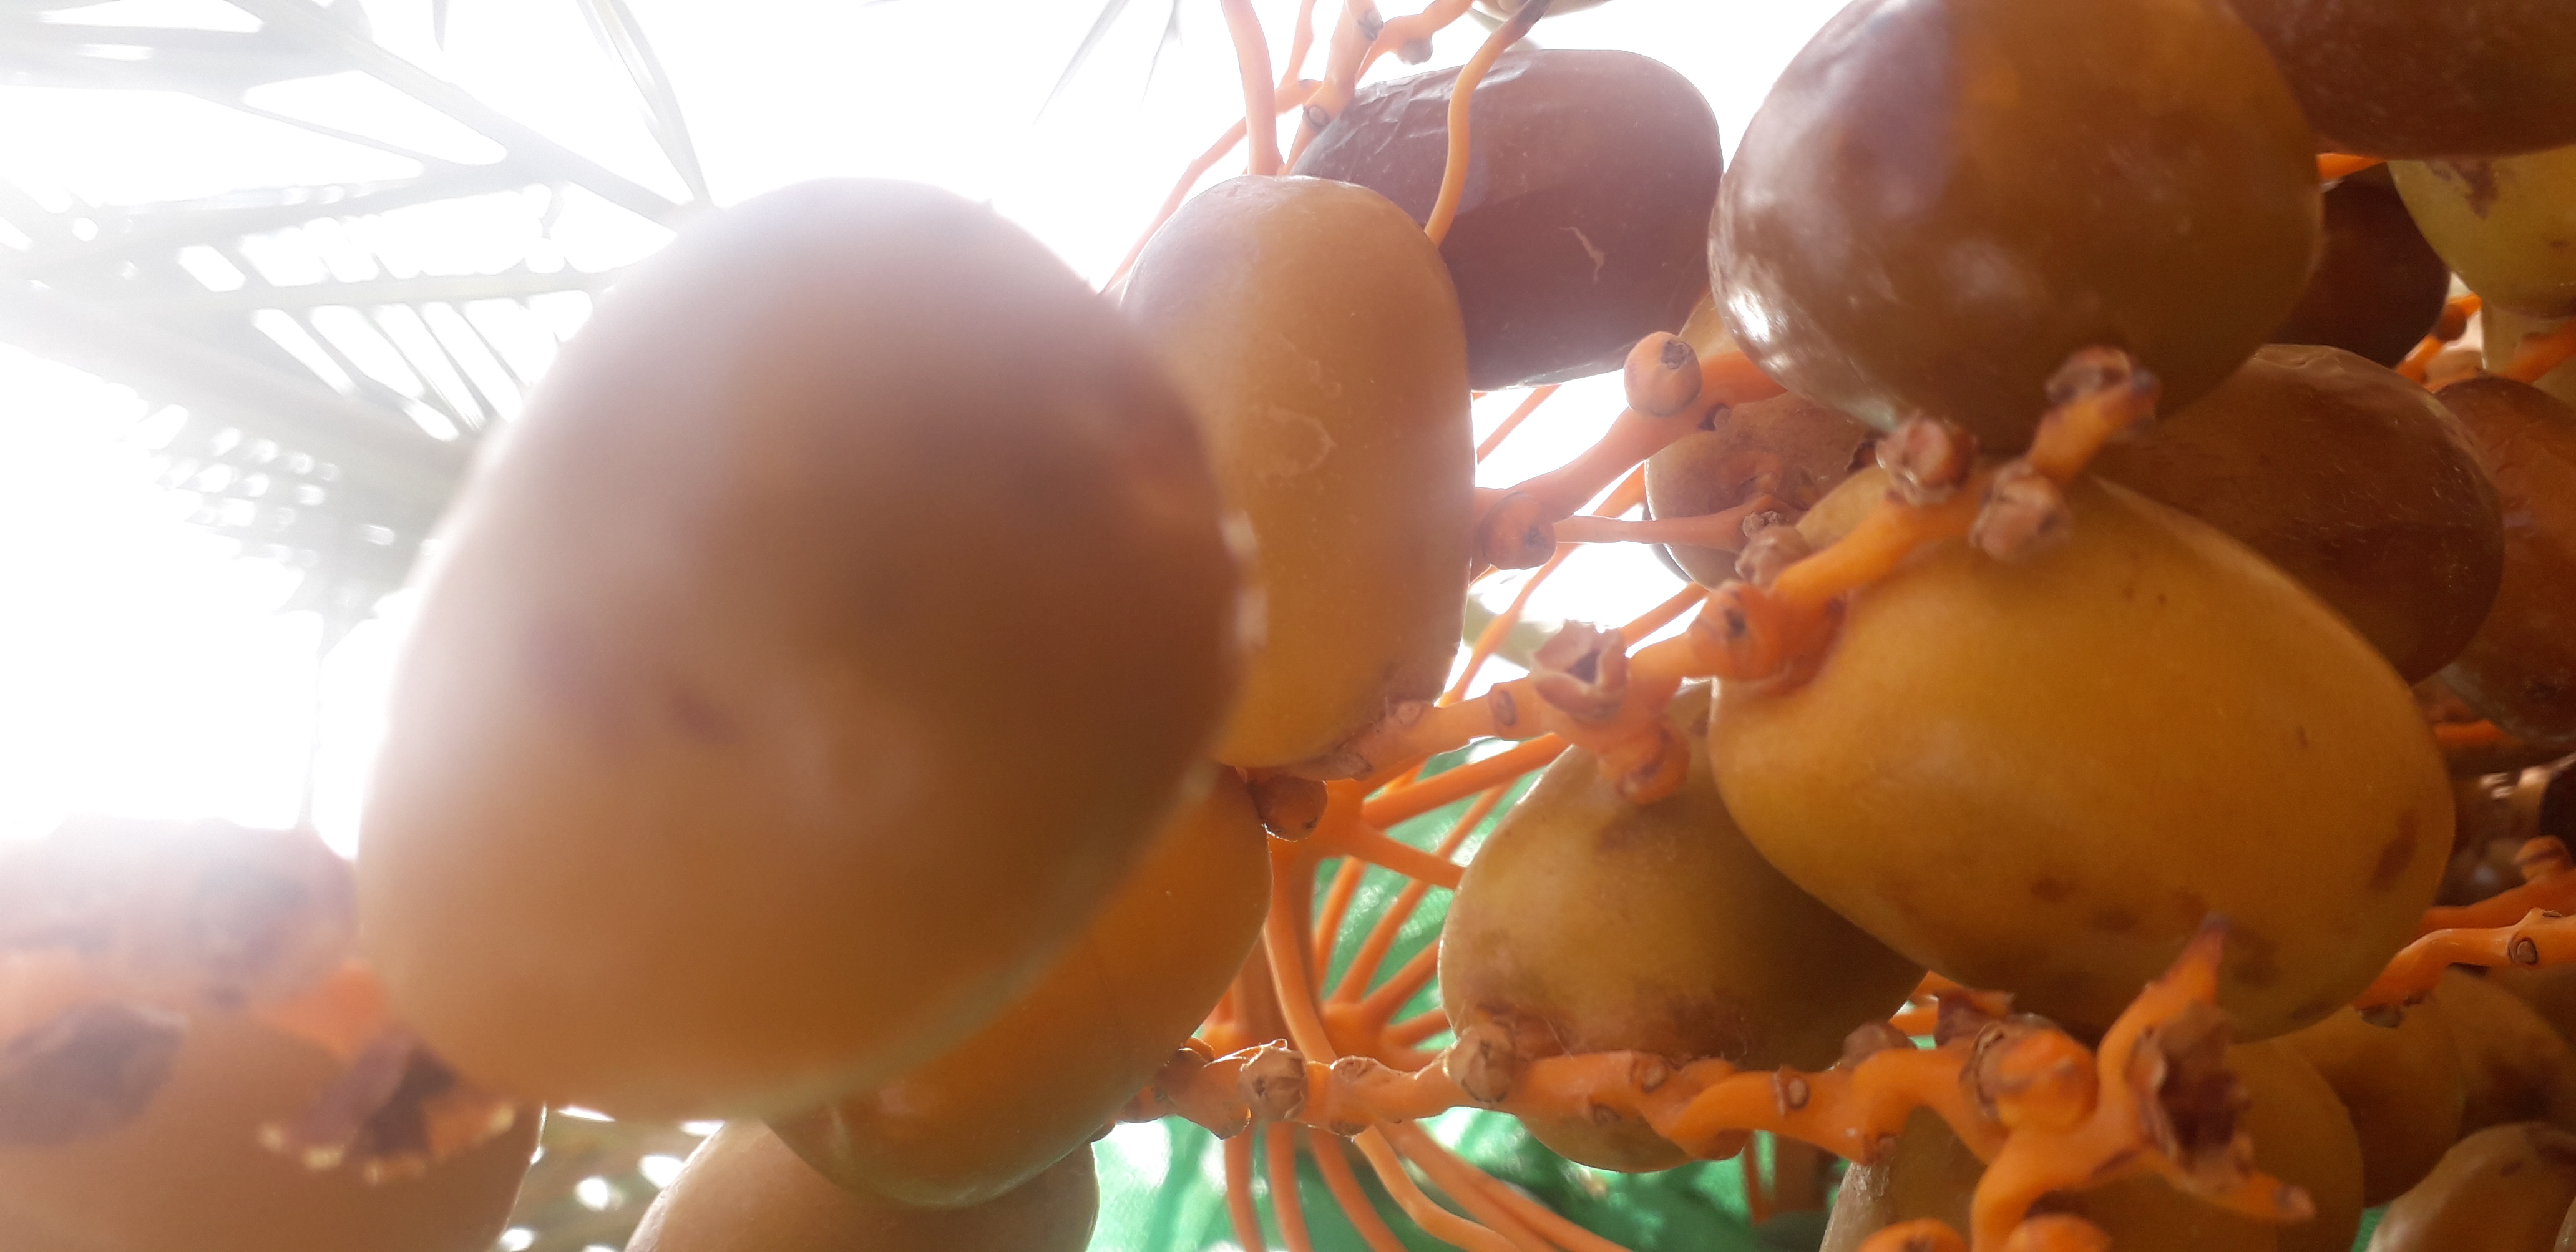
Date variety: Boufagous